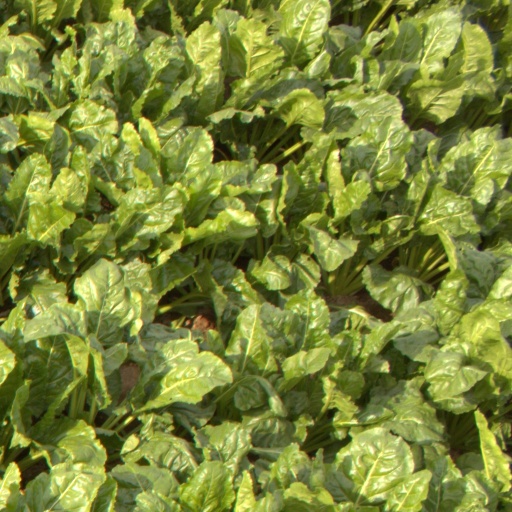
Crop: sugar beet